Question: Please indicate a possible affordance area of the hold_book that can be used for holding
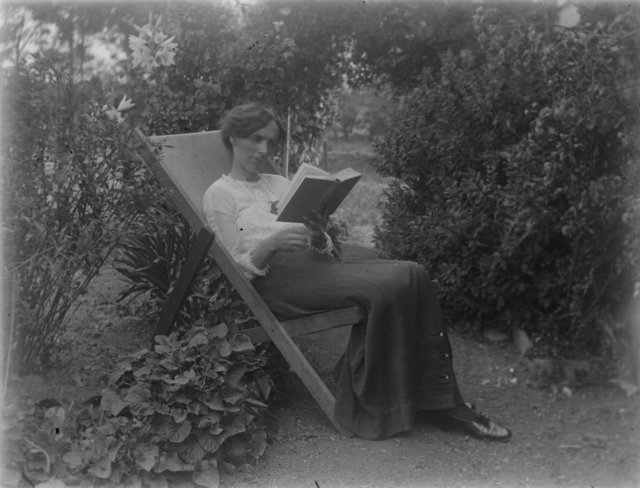
Answer: [277.5, 162, 365.5, 222]